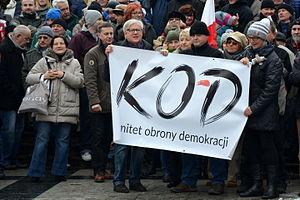
Le Comité de défense de la démocratie est une association civique polonaise fondée en novembre 2015, et enregistré par le Registre judiciaire national le 1ᵉʳ mars 2016 sous le numéro 0000604562.